Christine Carère

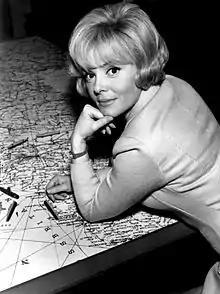
Carère in "Blue Light" (1966)

Christine Carère (27 July 1930 – 13 December 2008) was a French film actress who co-starred in the 1966 American television series "Blue Light".